Helmet

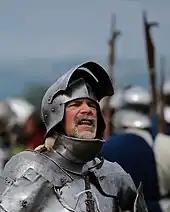
A reenactor wearing a sallet

Helmets of many different types have developed over time. Most early helmets had military uses, though some may have had more ceremonial than combat applications.